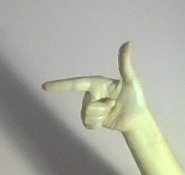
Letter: yaa